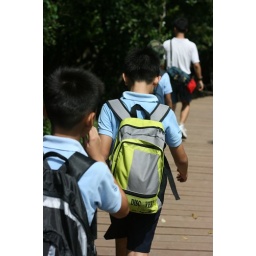
boys in blue